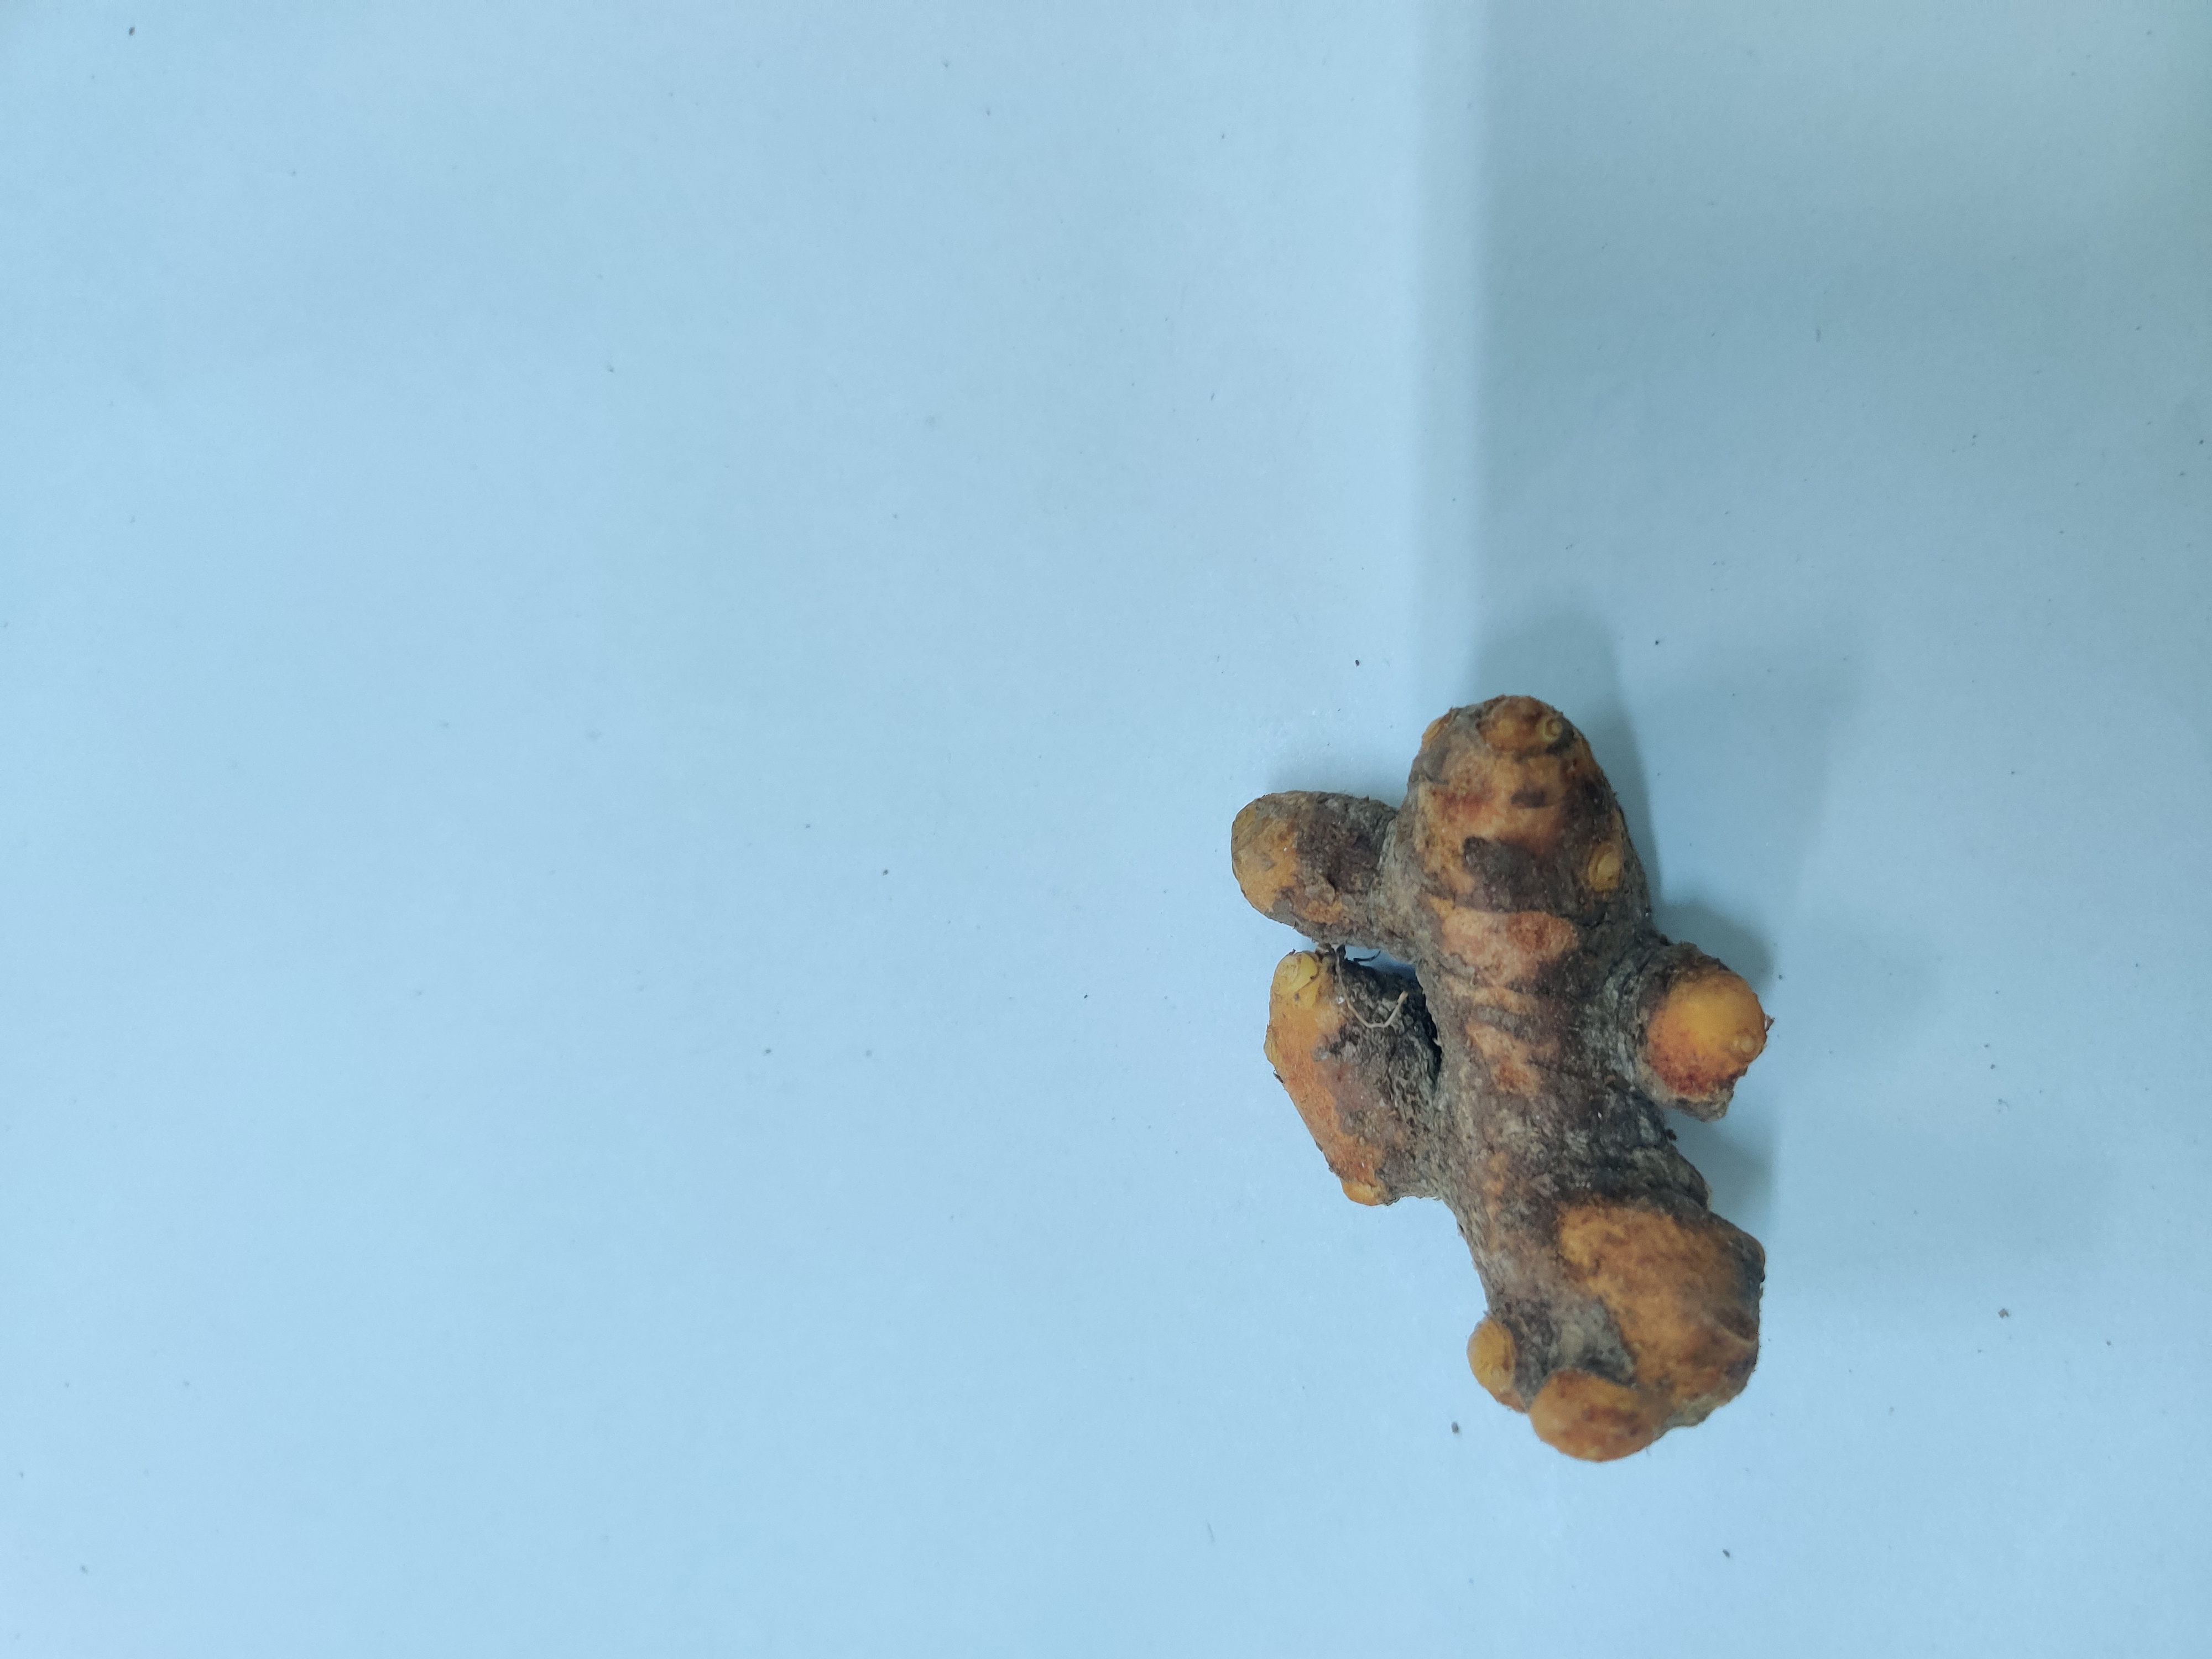
Crop: Turmeric
Condition: Severely Damaged